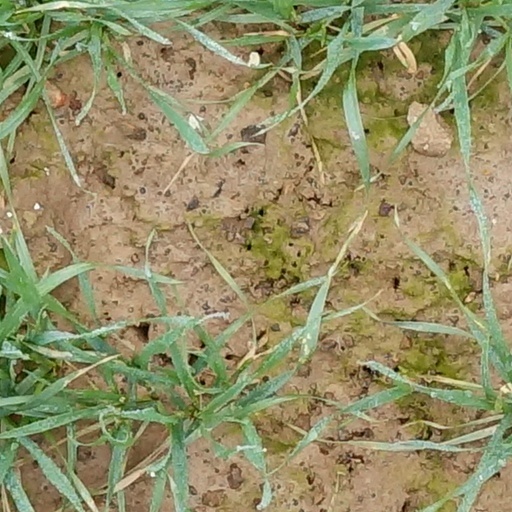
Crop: wheat